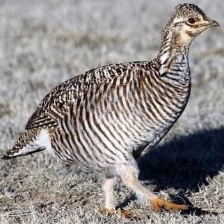
Species: GREATER PRAIRIE CHICKEN
Scientific name: TYMPANUCHUS CUPIDO